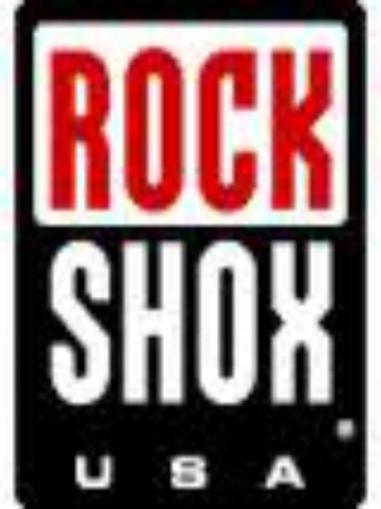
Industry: Transportation